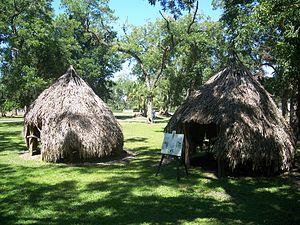
Les Potanos sont une tribu amérindienne qui vivait dans le centre-nord de la Floride au moment de l'arrivée des Européens au XVIᵉ siècle.